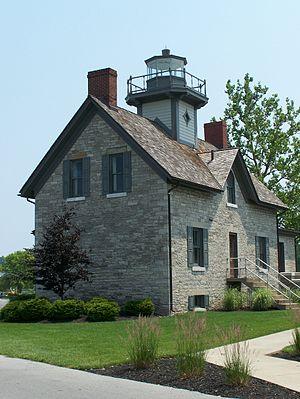
Le phare de Cedar Point, est un phare restauré situé sur le terrain de Cedar Point, à Sandusky sur le lac Érié dans le comté d'Erie, Ohio.